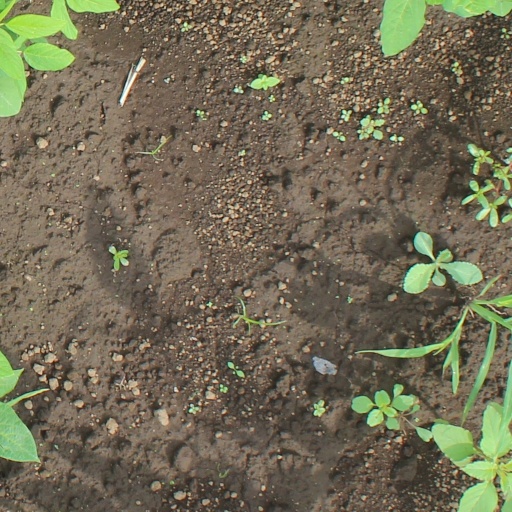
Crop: soybean